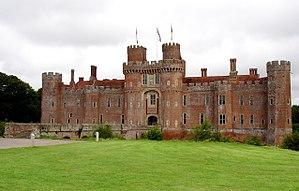
La façade sud du château de Herstmonceux.
Le château de Herstmonceux est un château anglais situé à 3 km au sud-est du village du même nom, dans le Sussex de l'Est. De 1957 à 1988, son terrain abritait l'Observatoire royal de Greenwich. Il est aujourd'hui utilisé par le Bader International Study Centre de l'Université Queen's, au Canada.